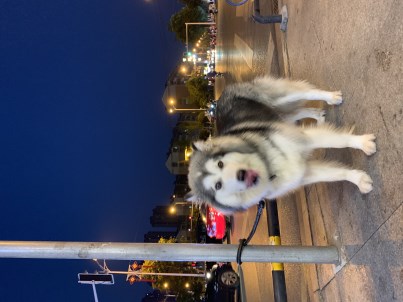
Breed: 1324-n000004-malamute